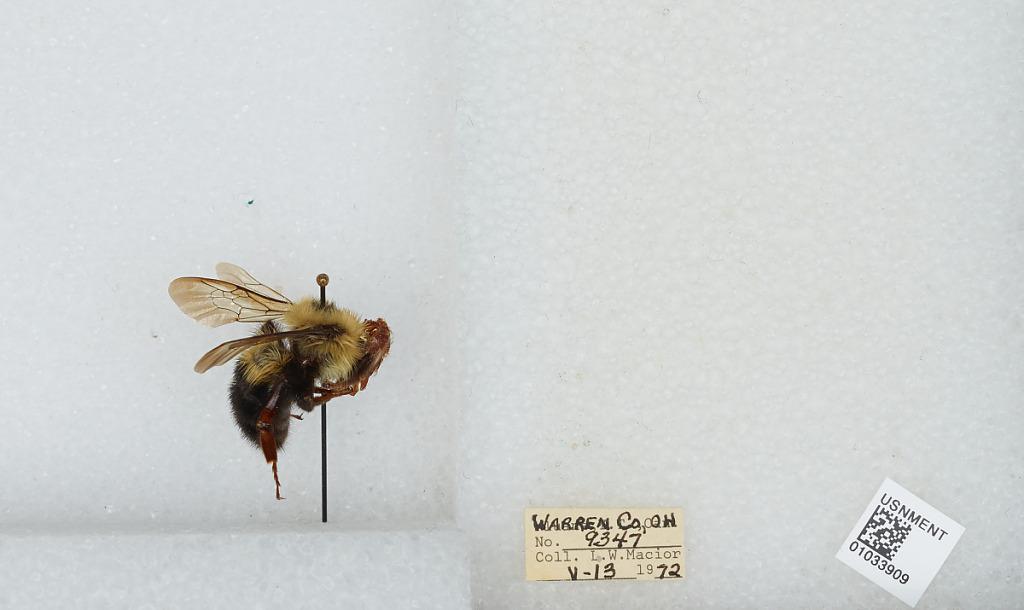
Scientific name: Bombus (Pyrobombus) vagans vagans Smith
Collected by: L. Macior
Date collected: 1972-5-13
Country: United States
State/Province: Ohio
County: Warren
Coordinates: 39.4242, -84.1856